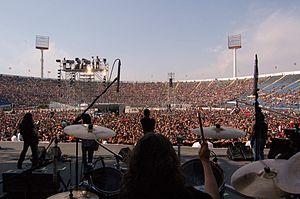
Fahrenheit, stylisé ºFahrenheit, est un groupe de hard rock chilien, originaire de Santiago. Il est principalement influencé par des groupes des années 1970 et 1980 comme Aerosmith, Mötley Crüe et Skid Row.